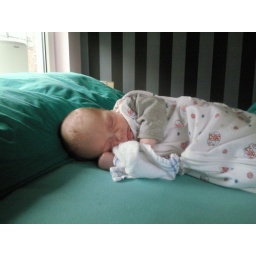
helemaal alleen in het grote bed van papa en mama